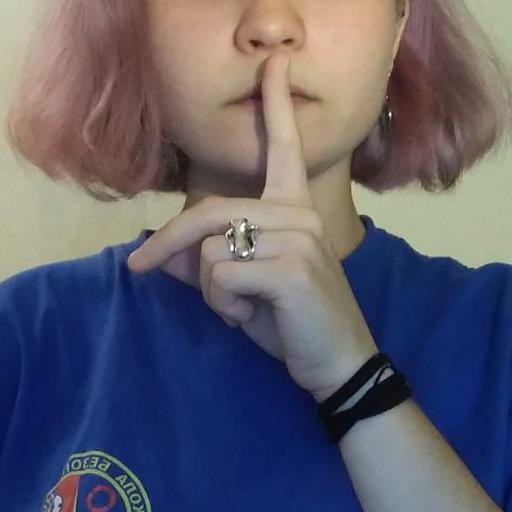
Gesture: mute